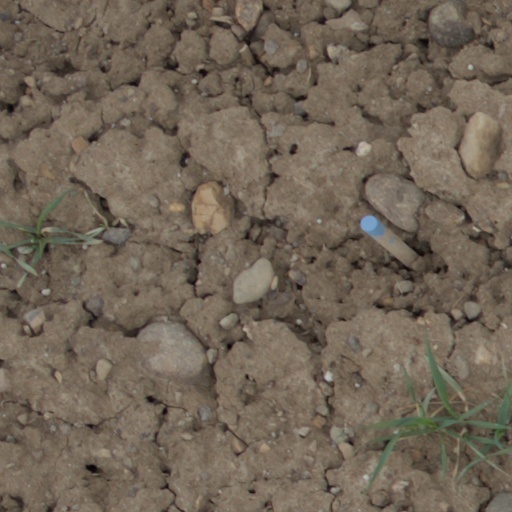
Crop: wheat